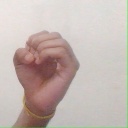
अक्षर: ऊ